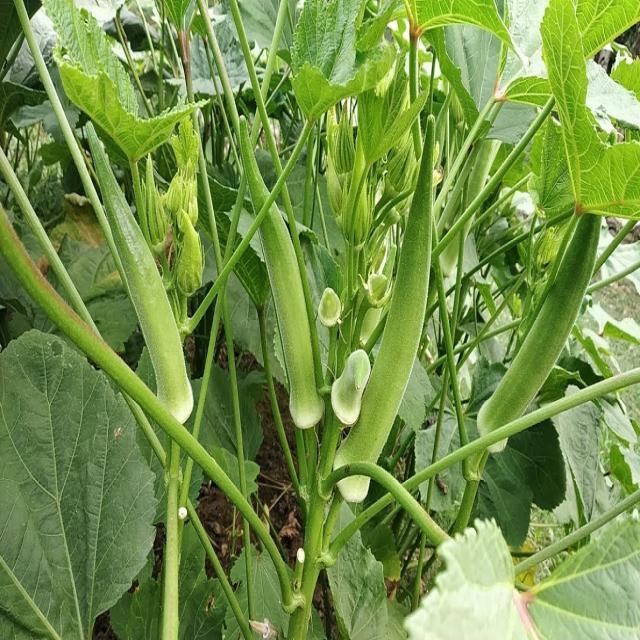
Label: Mature